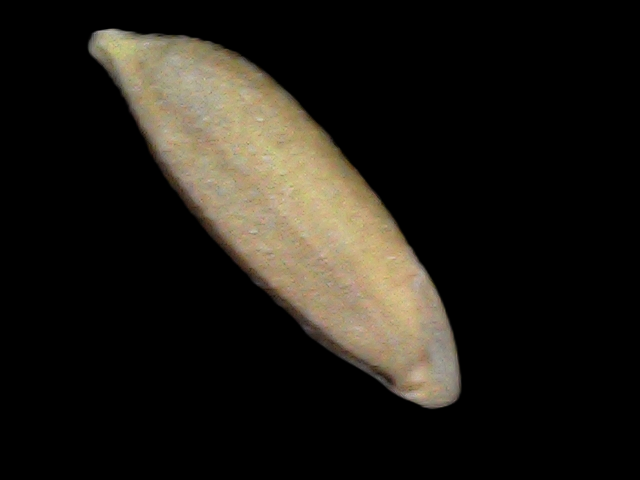
Rice variety: Bd34